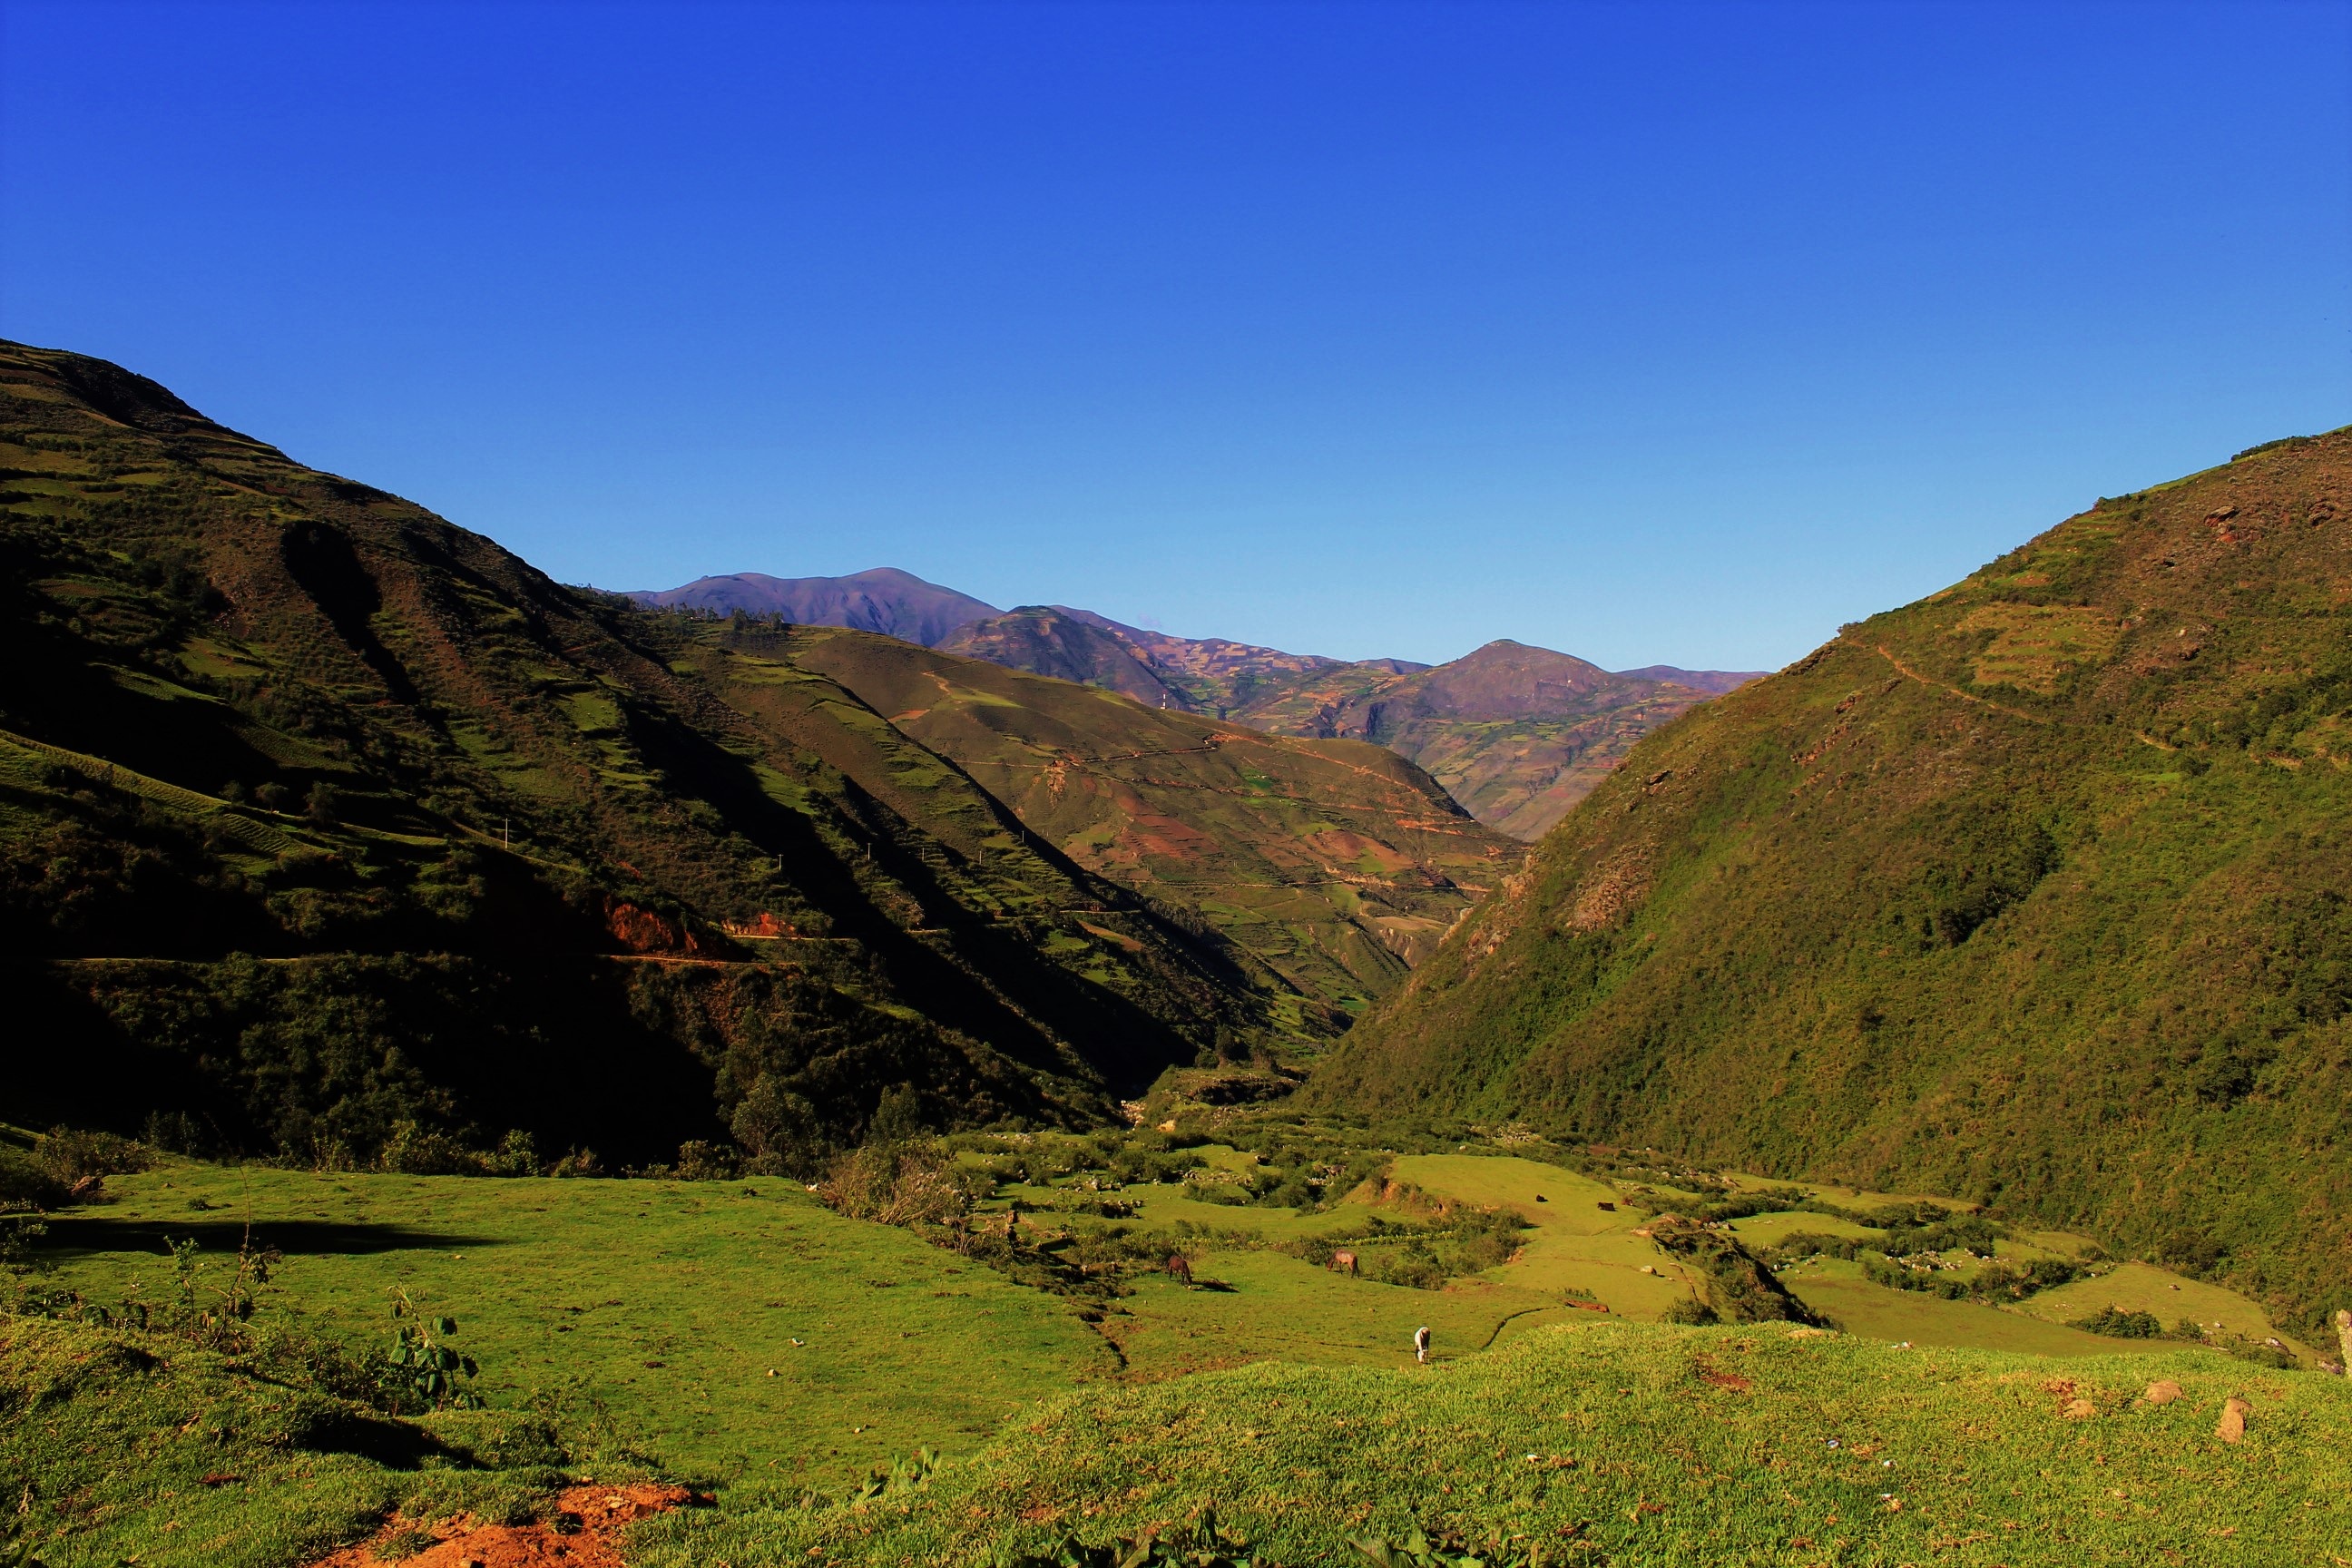
landscape, nature, wilderness, walking, mountain, field, meadow, hill, valley, mountain range, summer, peaceful, autumn, holiday, highland, terrain, heat, ridge, peru, plateau, fell, loch, landform, mountain pass, geographical feature, mountainous landforms